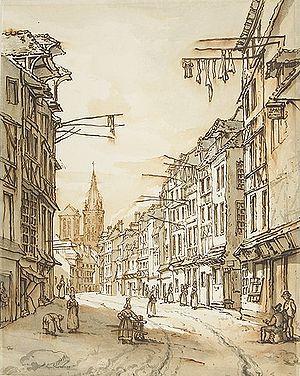
Lisieux est une commune française située dans le département du Calvados en région Normandie et peuplée de 20 318 habitants appelés Lexoviens et Lexoviennes.